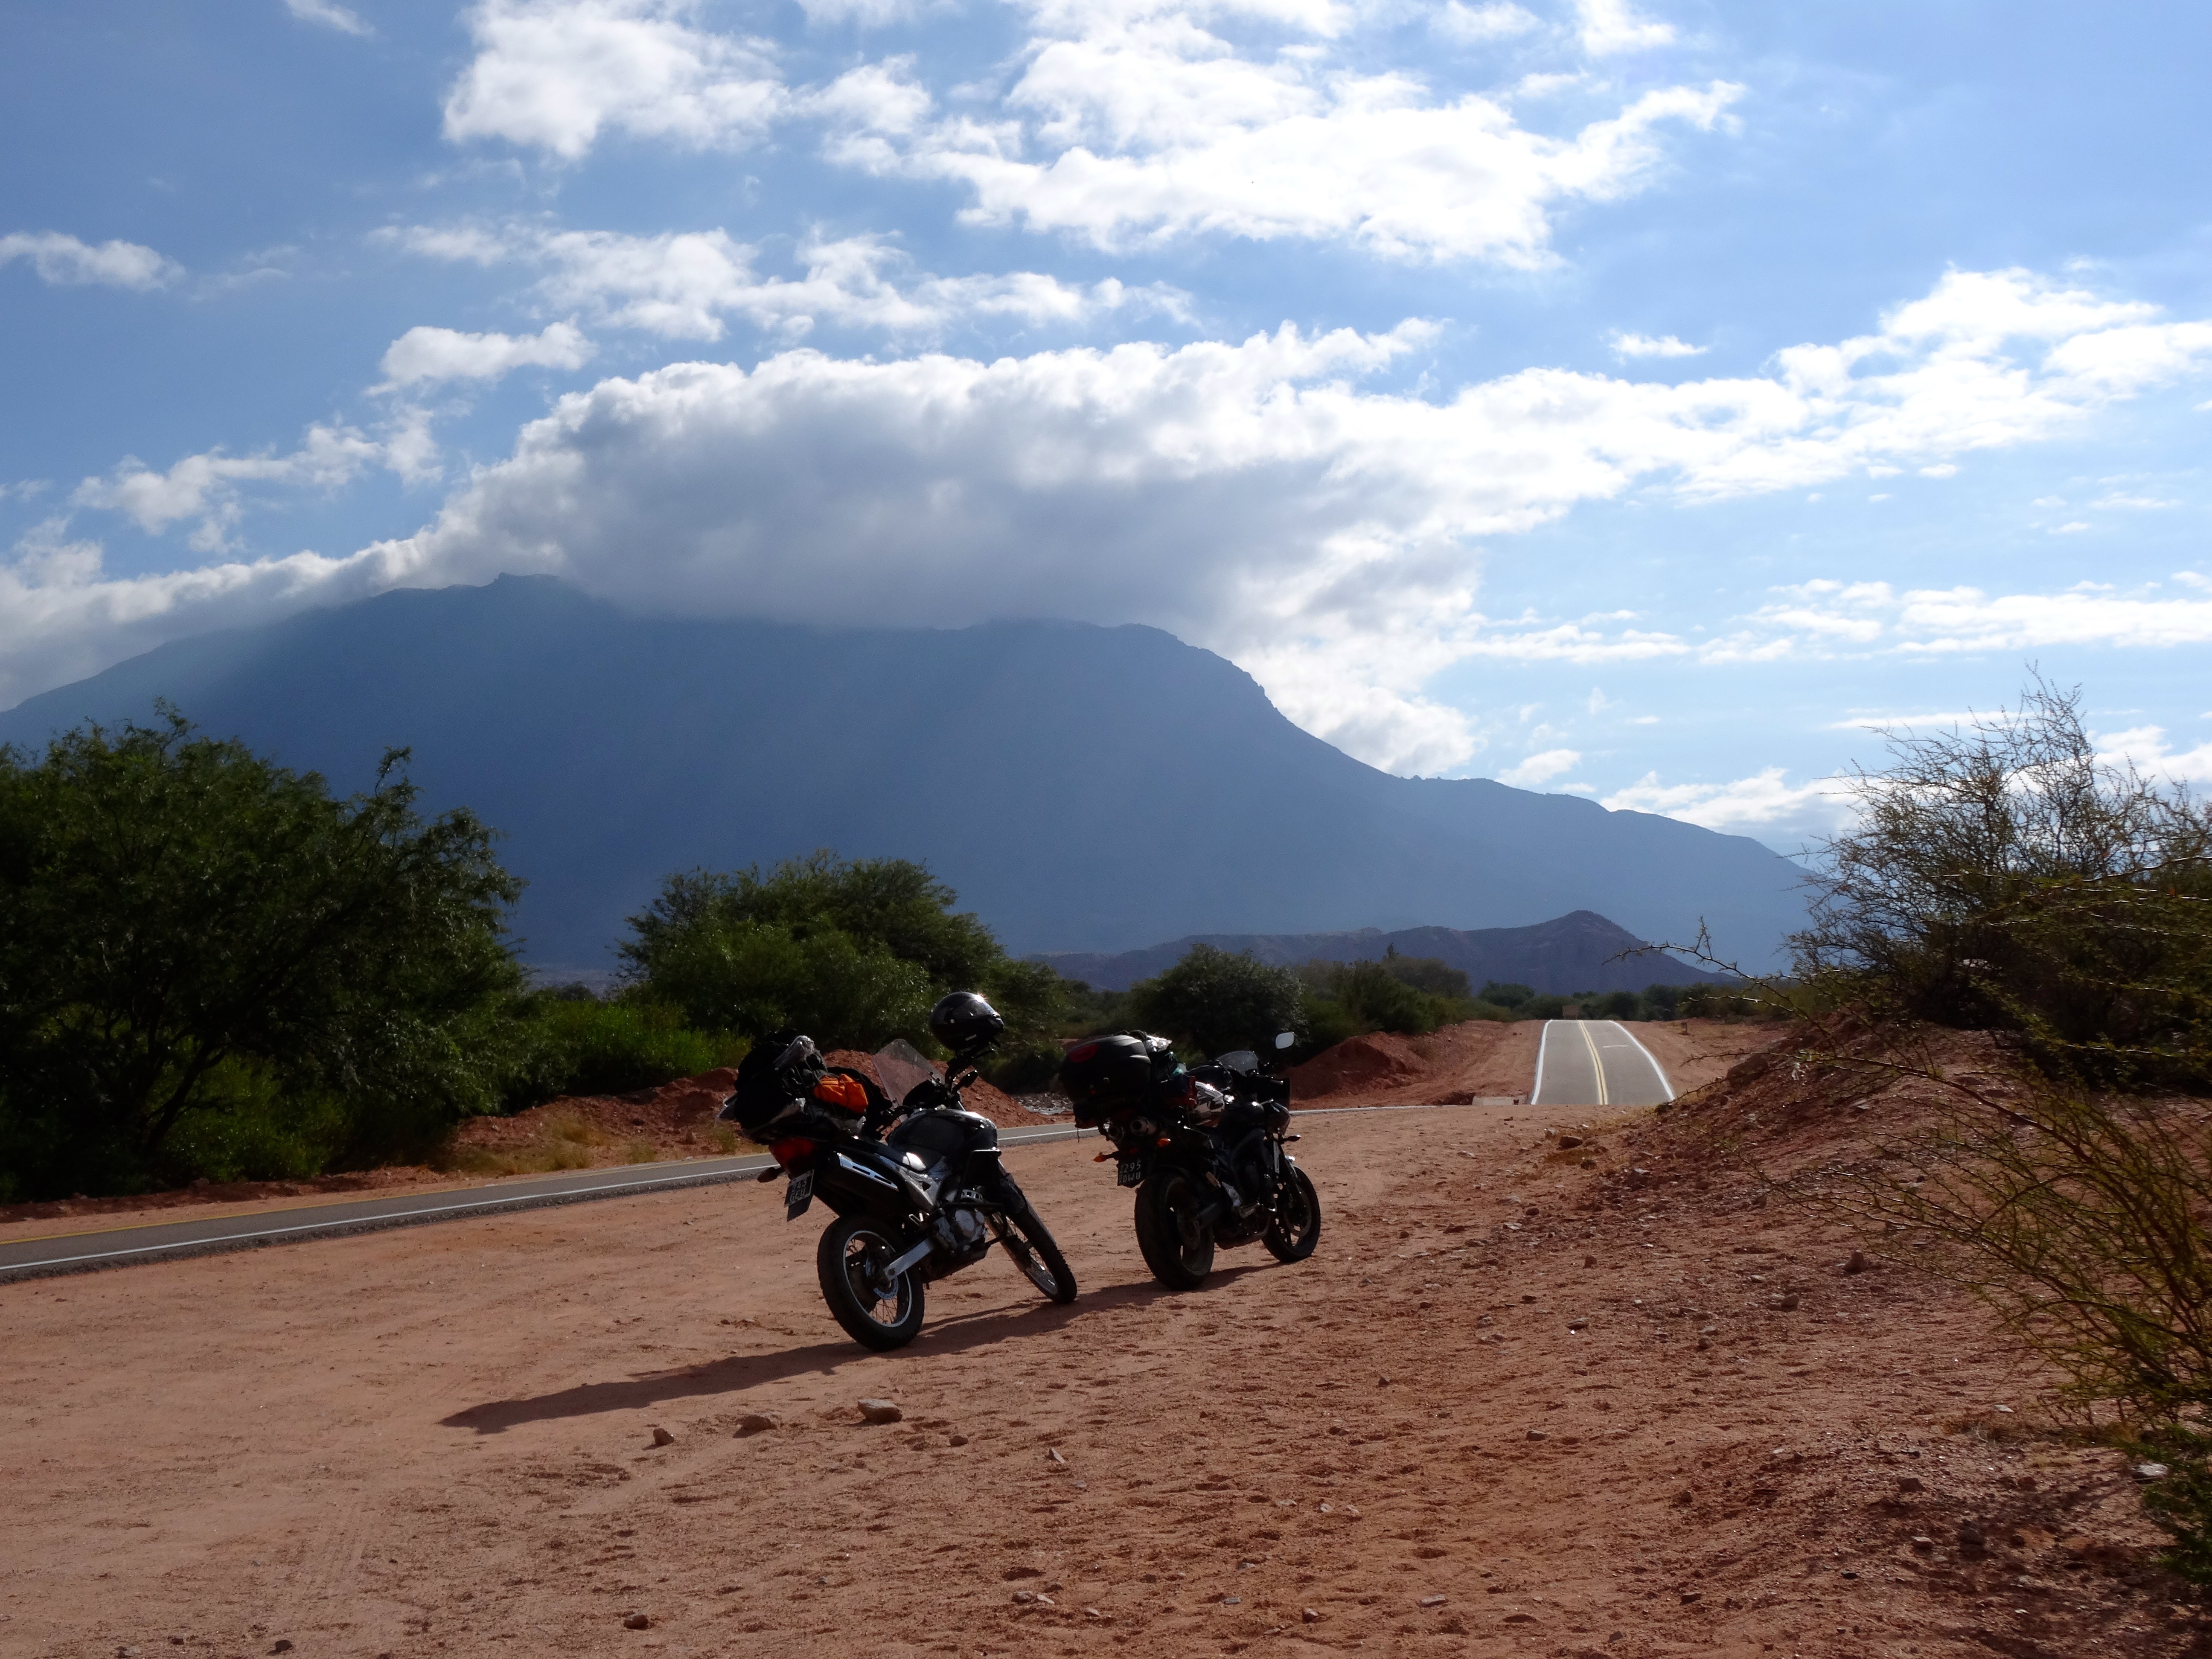
landscape, nature, horizon, mountain, sky, road, adventure, mountain range, vacation, travel, vehicle, journey, motorcycle, soil, roadtrip, extreme sport, tourism, ridge, mountain bike, mountains, argentina, scene, bikes, mountainous landforms